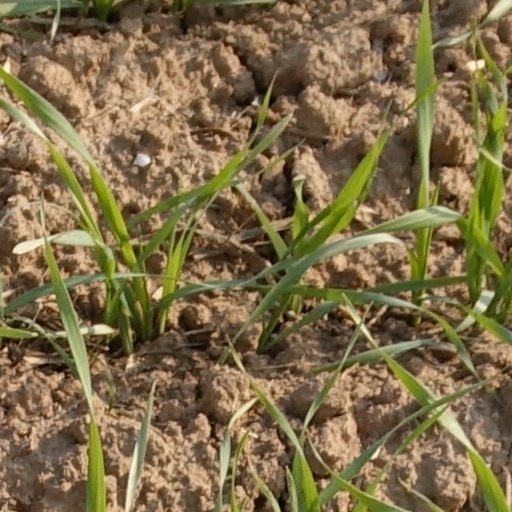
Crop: wheat